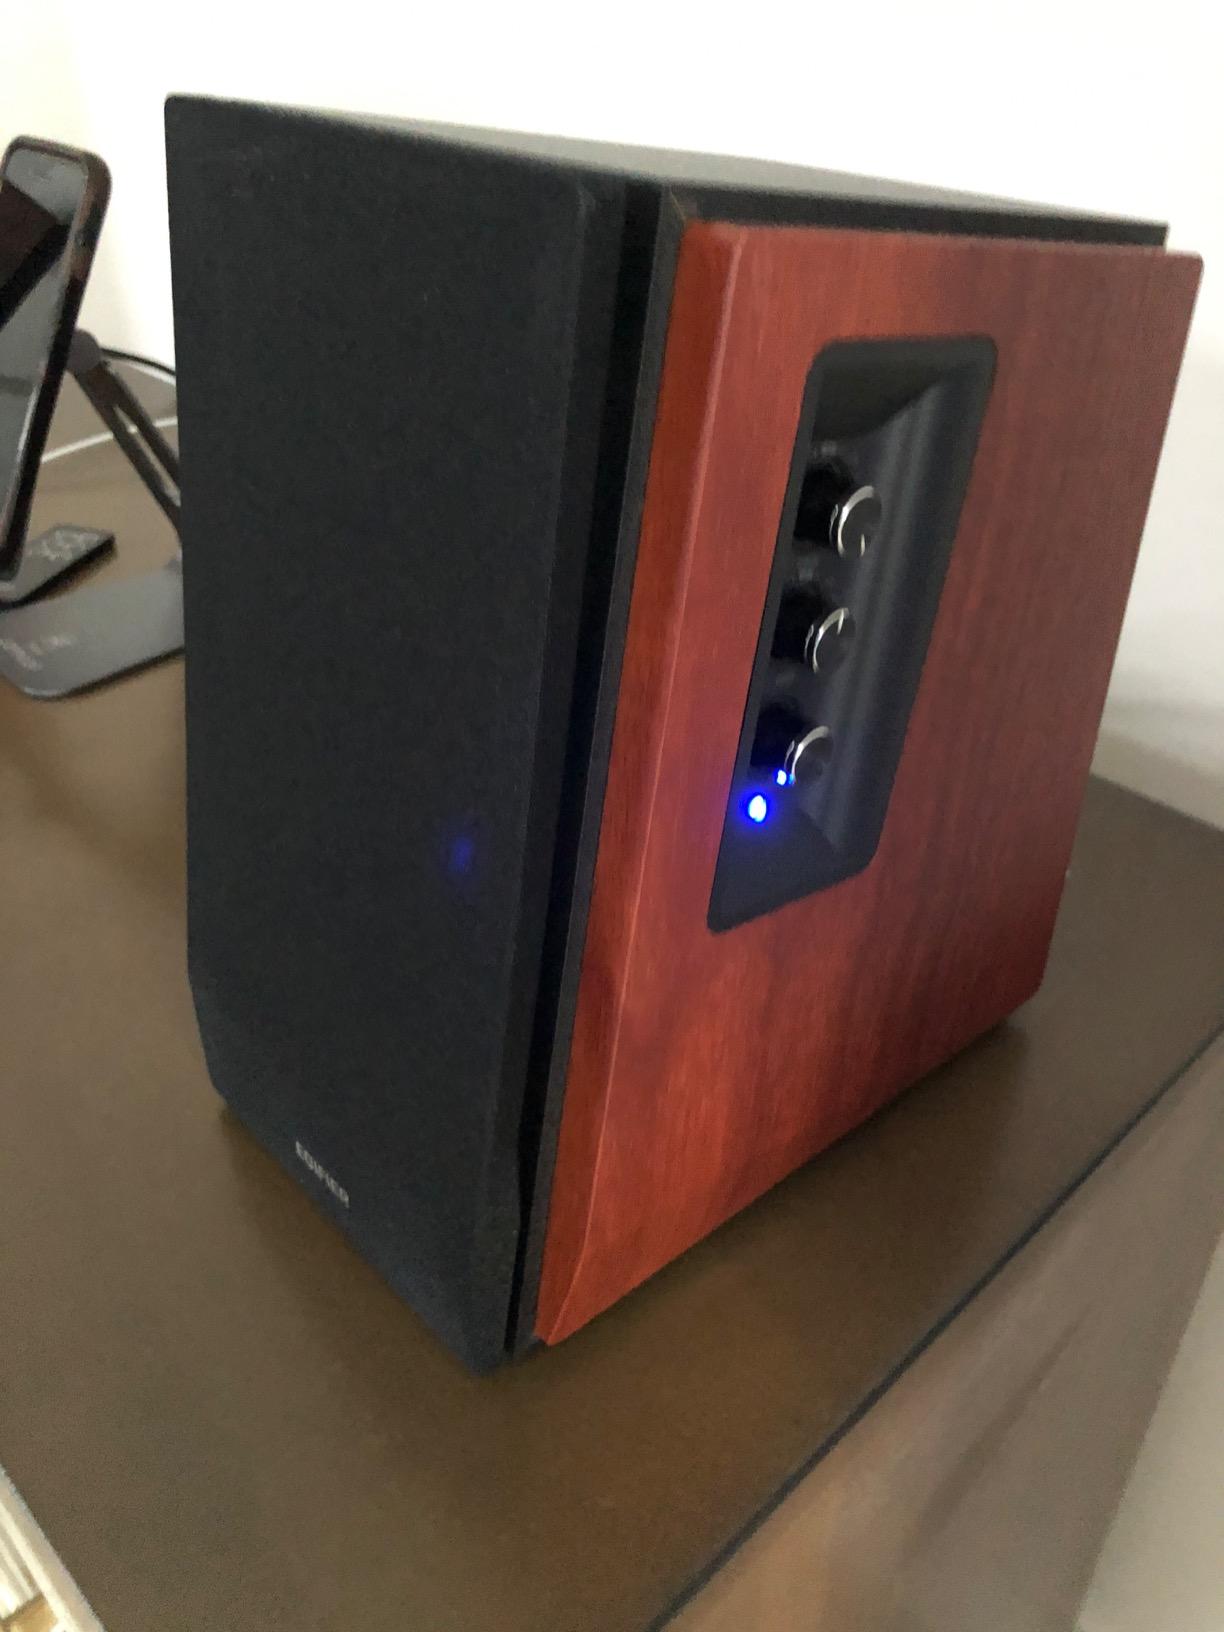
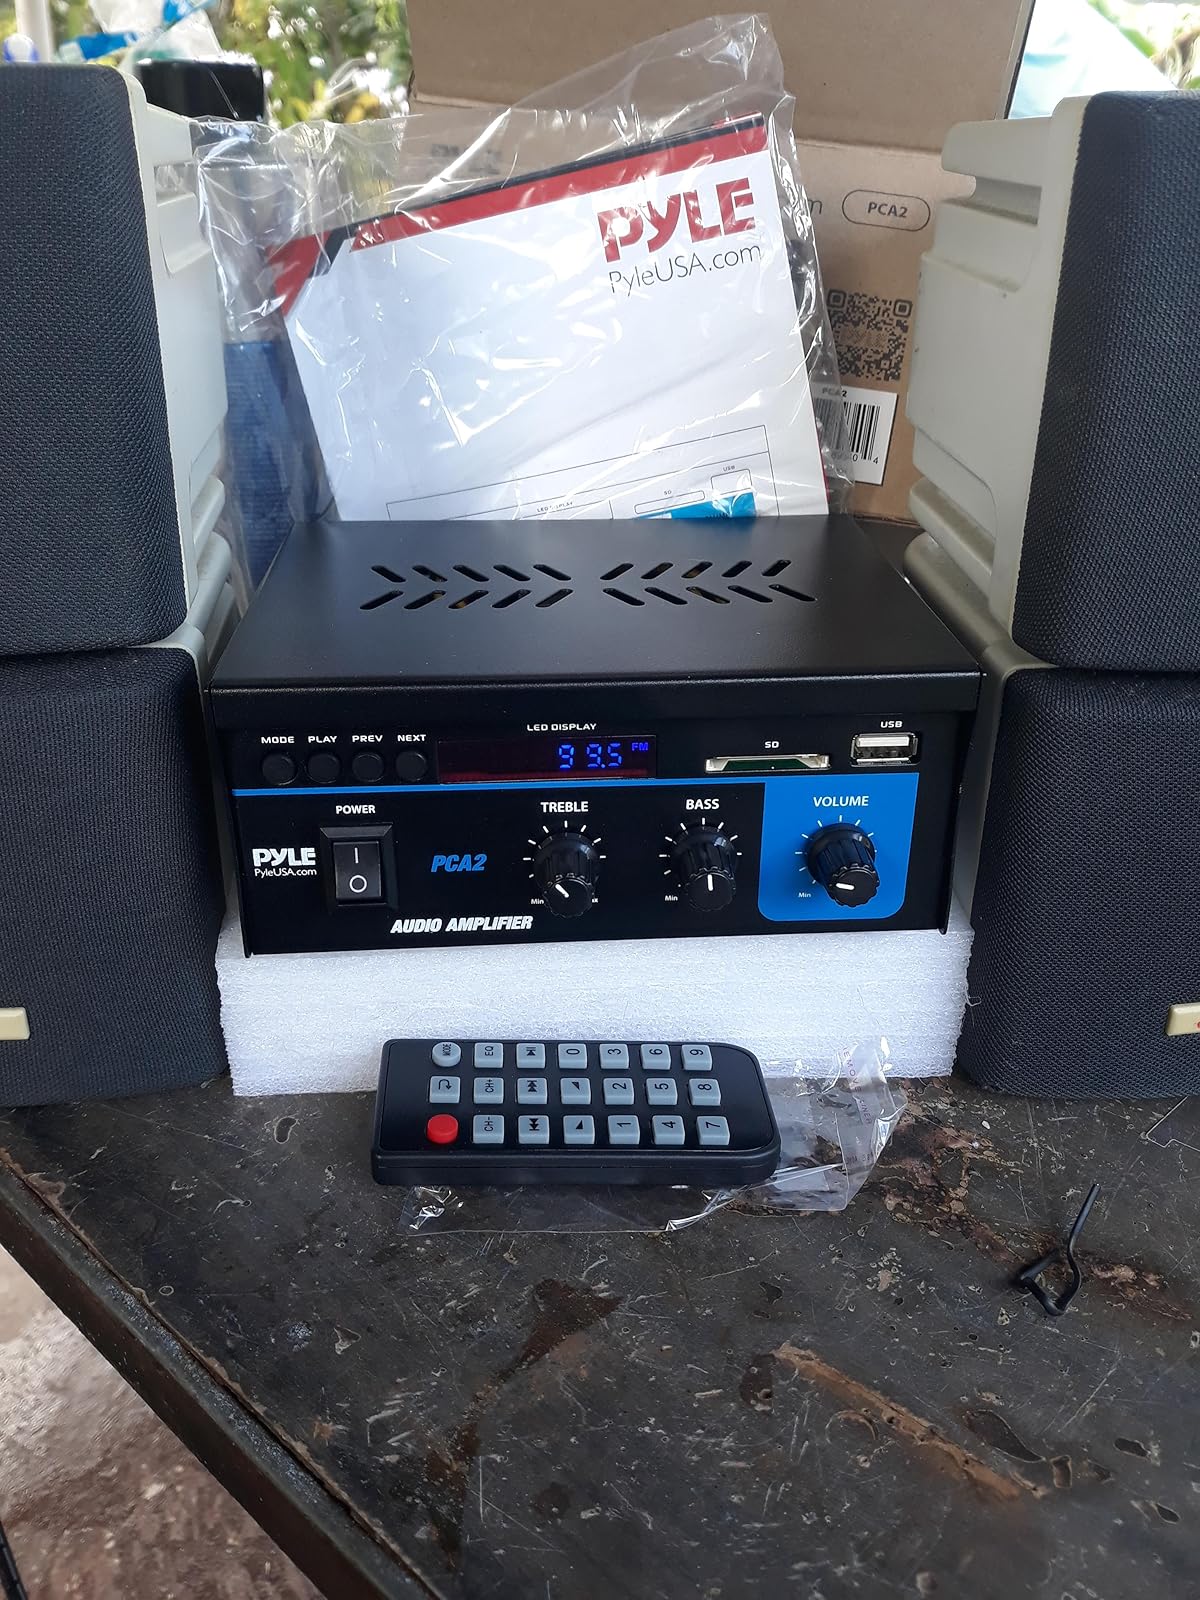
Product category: speaker
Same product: no